Monica Dolan

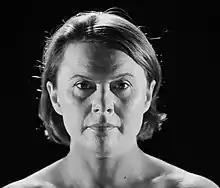
Dolan in a frame from "Out of Darkness", 2012

Monica Margaret Dolan (born 15 March 1969) is an English actress. She won the BAFTA TV Award for Best Supporting Actress for playing Rosemary West in "Appropriate Adult" (2011) and the Laurence Olivier Award for Best Actress in a Supporting Role for "All About Eve" in 2019.